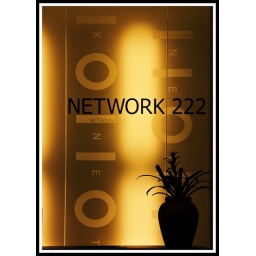
Lobby of an office building on the capital square in Madison Wi.